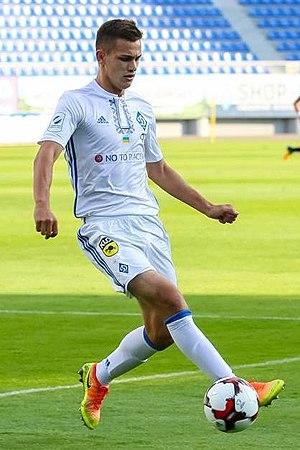
Volodymyr Andriyovytch Shepelev, né le 1ᵉʳ juin 1997 à Altestove, est un footballeur international ukrainien, qui évolue au poste de milieu de terrain au sein du club du Dynamo Kiev.